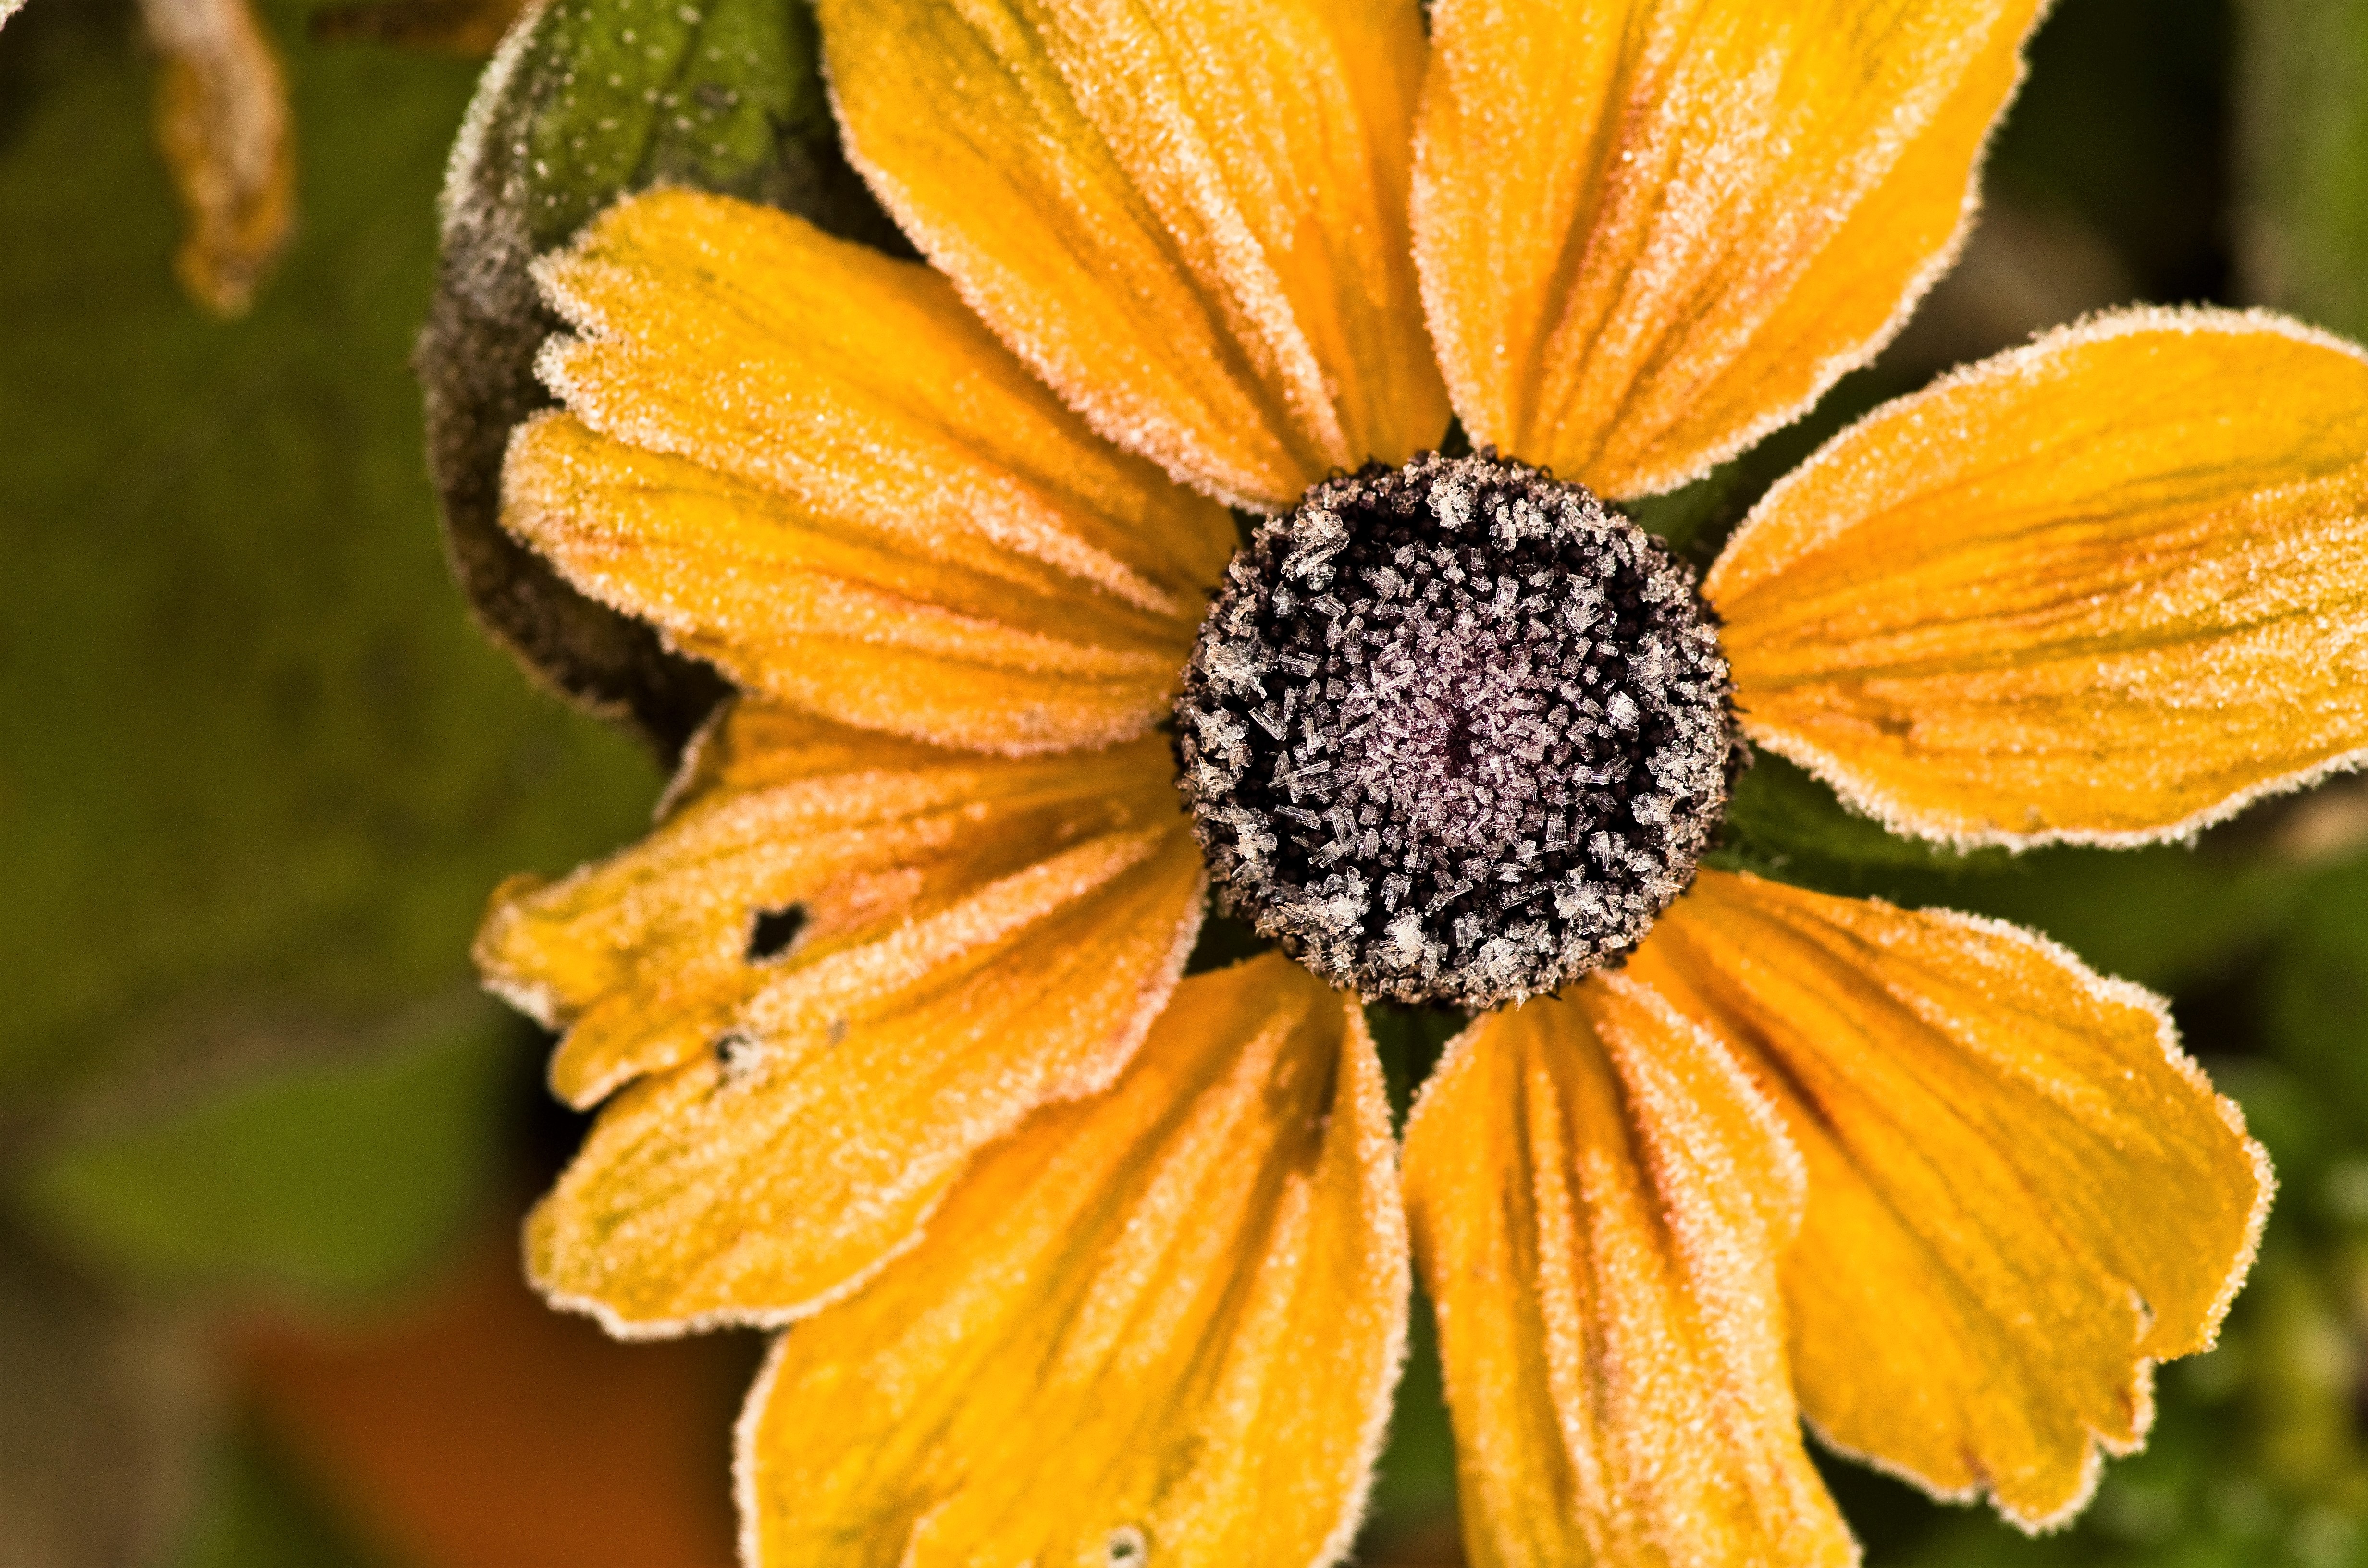
blossom, plant, photography, leaf, flower, petal, bloom, herb, autumn, yellow, close, flora, wildflower, close up, yellow flowers, nectar, macro photography, flowering plant, daisy family, annual plant, land plant